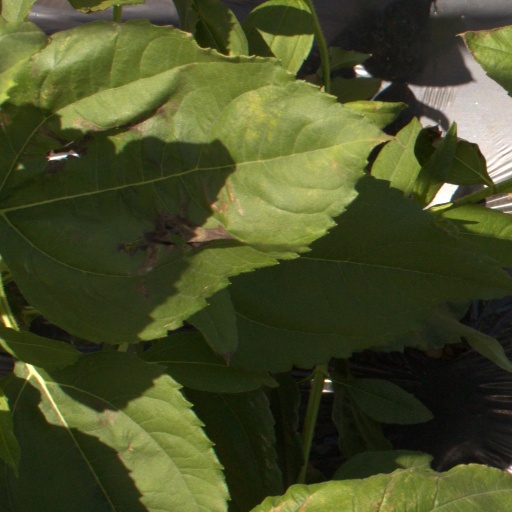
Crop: Jerusalem artichoke